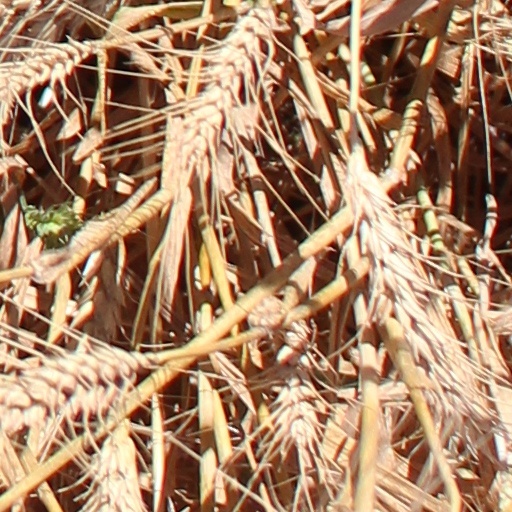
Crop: wheat